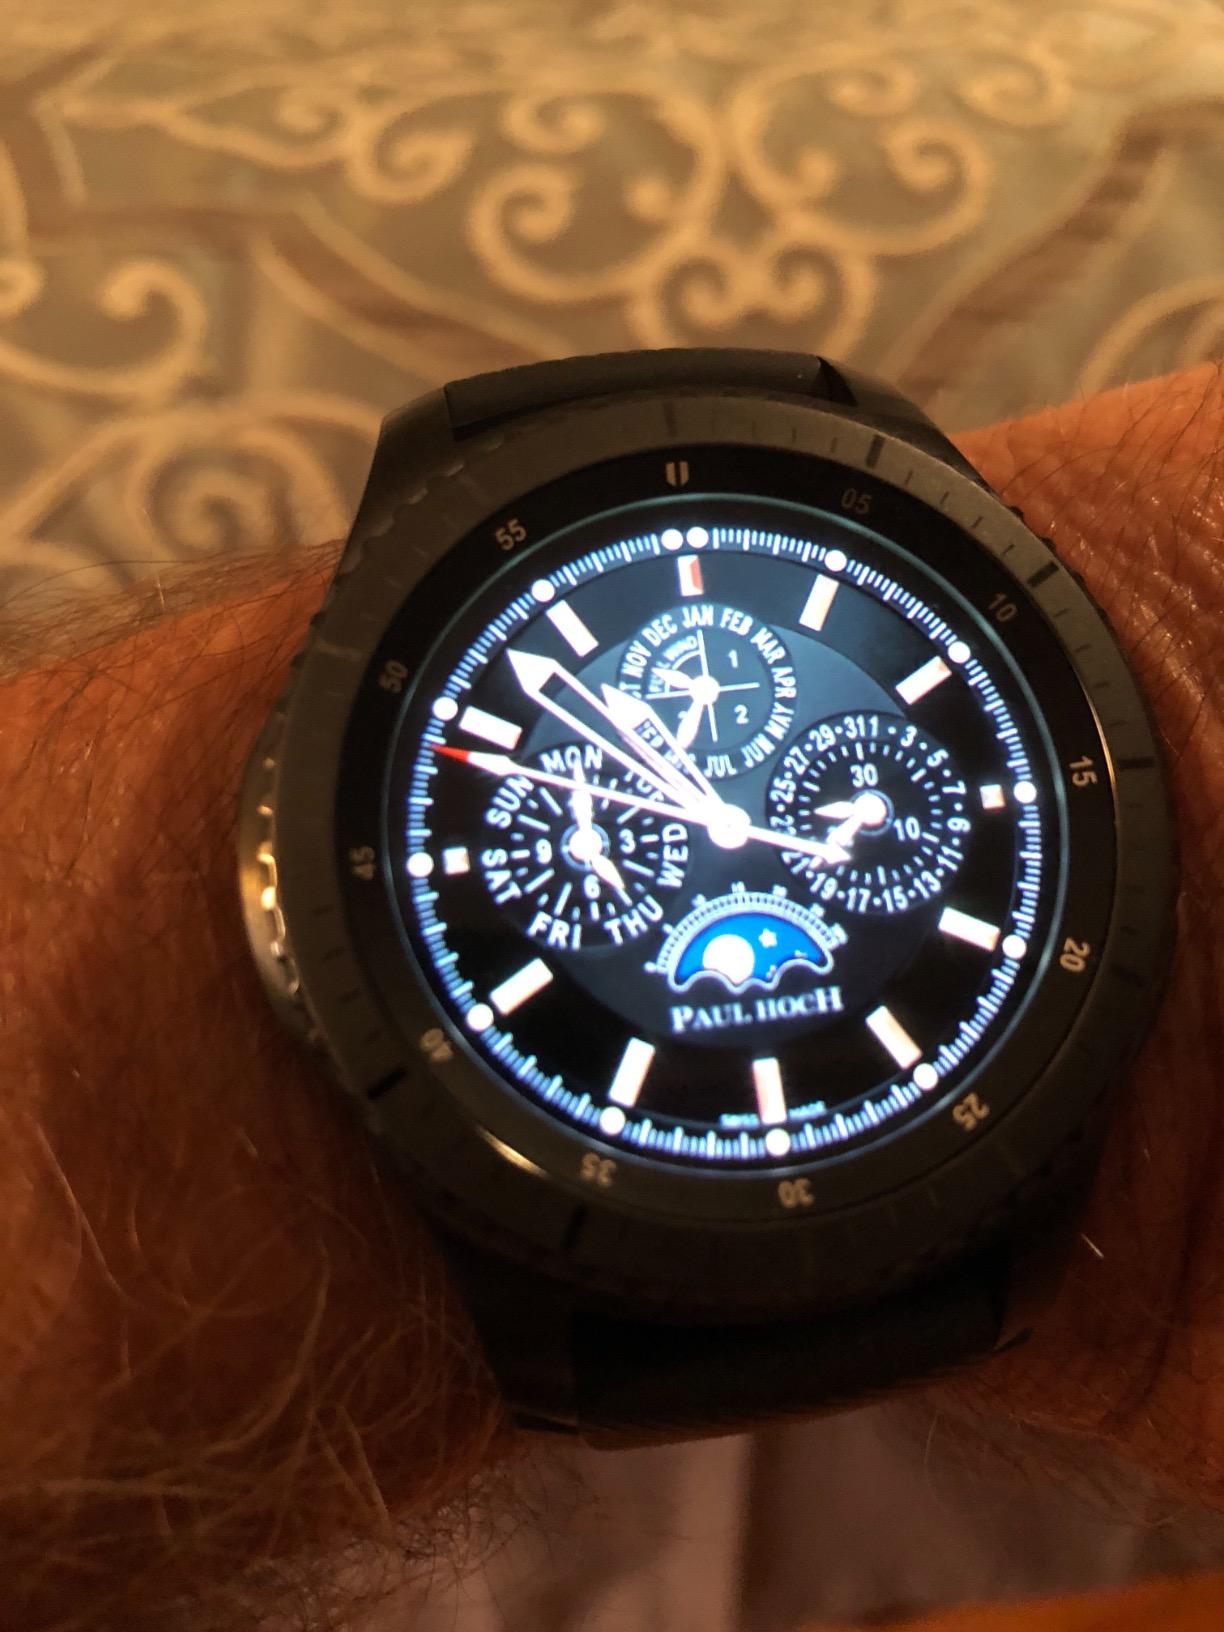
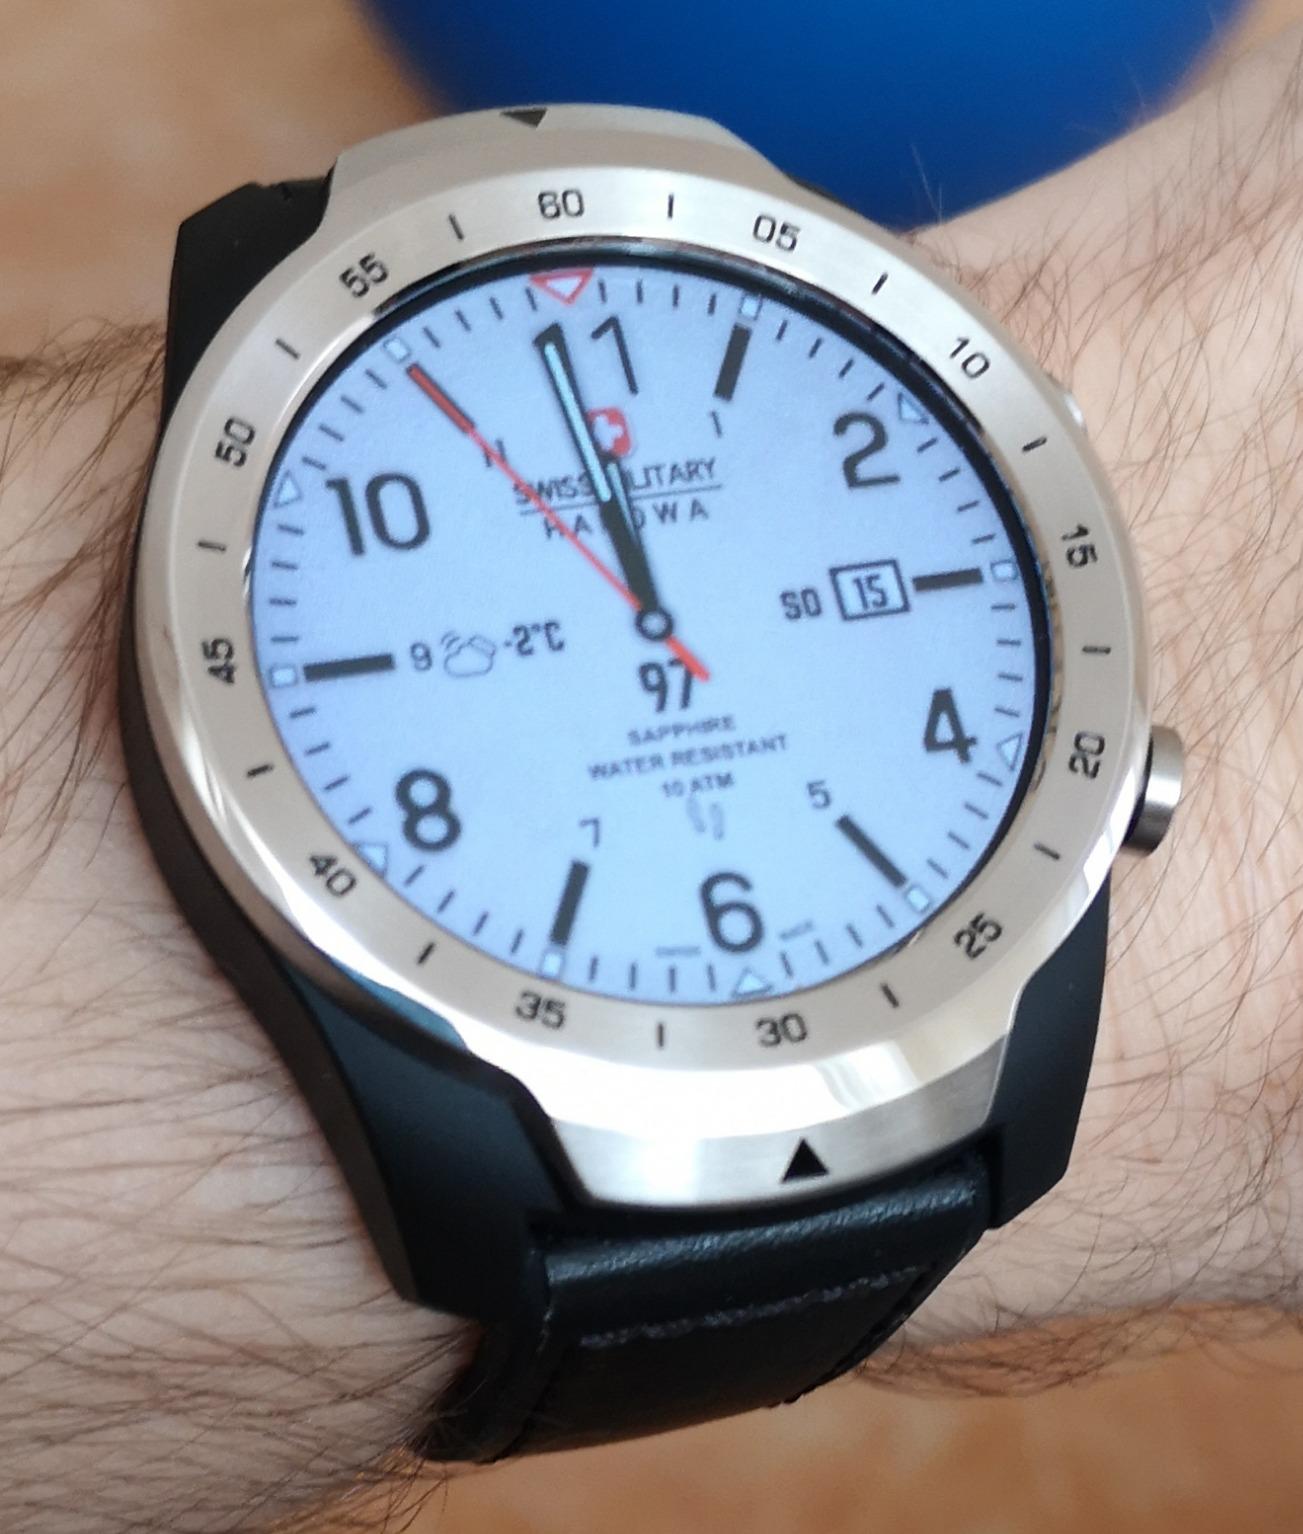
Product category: smartwatch
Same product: no